Mohombi

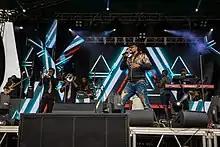
Mohombi at the Amani Festival in 2022

Mohombi Nzasi Moupondo (born 17 October 1986) is a Congolese-Swedish musician, singer, composer and dancer. He grew up in Norsborg and Kista near Stockholm. Mohombi was RedOne's first signing to 2101 Records in joint venture with Universal Music Group. From 2000 to 2008, Mohombi was part of the Swedish hip hop group Avalon with his brother Djo Moupondo. Mohombi released his debut solo single "Bumpy Ride" in August 2010. The single became a worldwide hit, and charted in the top-ten in several countries, and was followed by his debut studio album "MoveMeant" in February 2011.